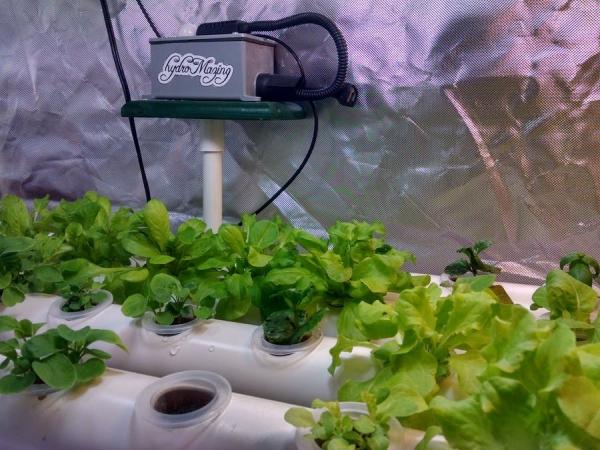
Upandaji wa mboga za majani ambazo zinastawi kutoka katika matumdu ya mabomba marefu ya rangi jeupe, ndani yake kukiwa na maji yenye dawa na vilutubisho muhimu, vinavyosaidia mboga hizo kukua.